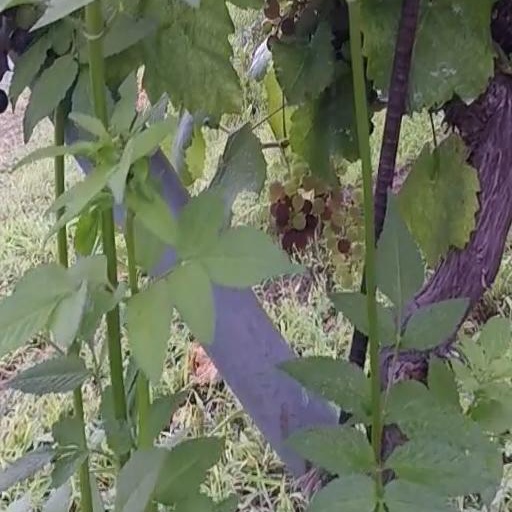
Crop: grape